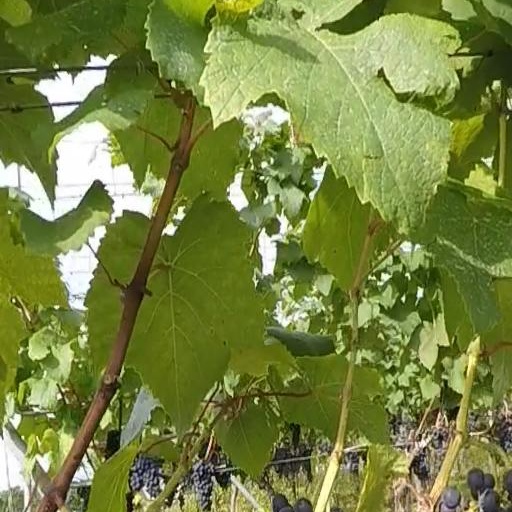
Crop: grape